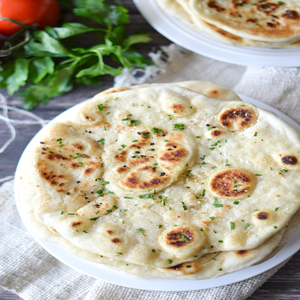
Dish: naan